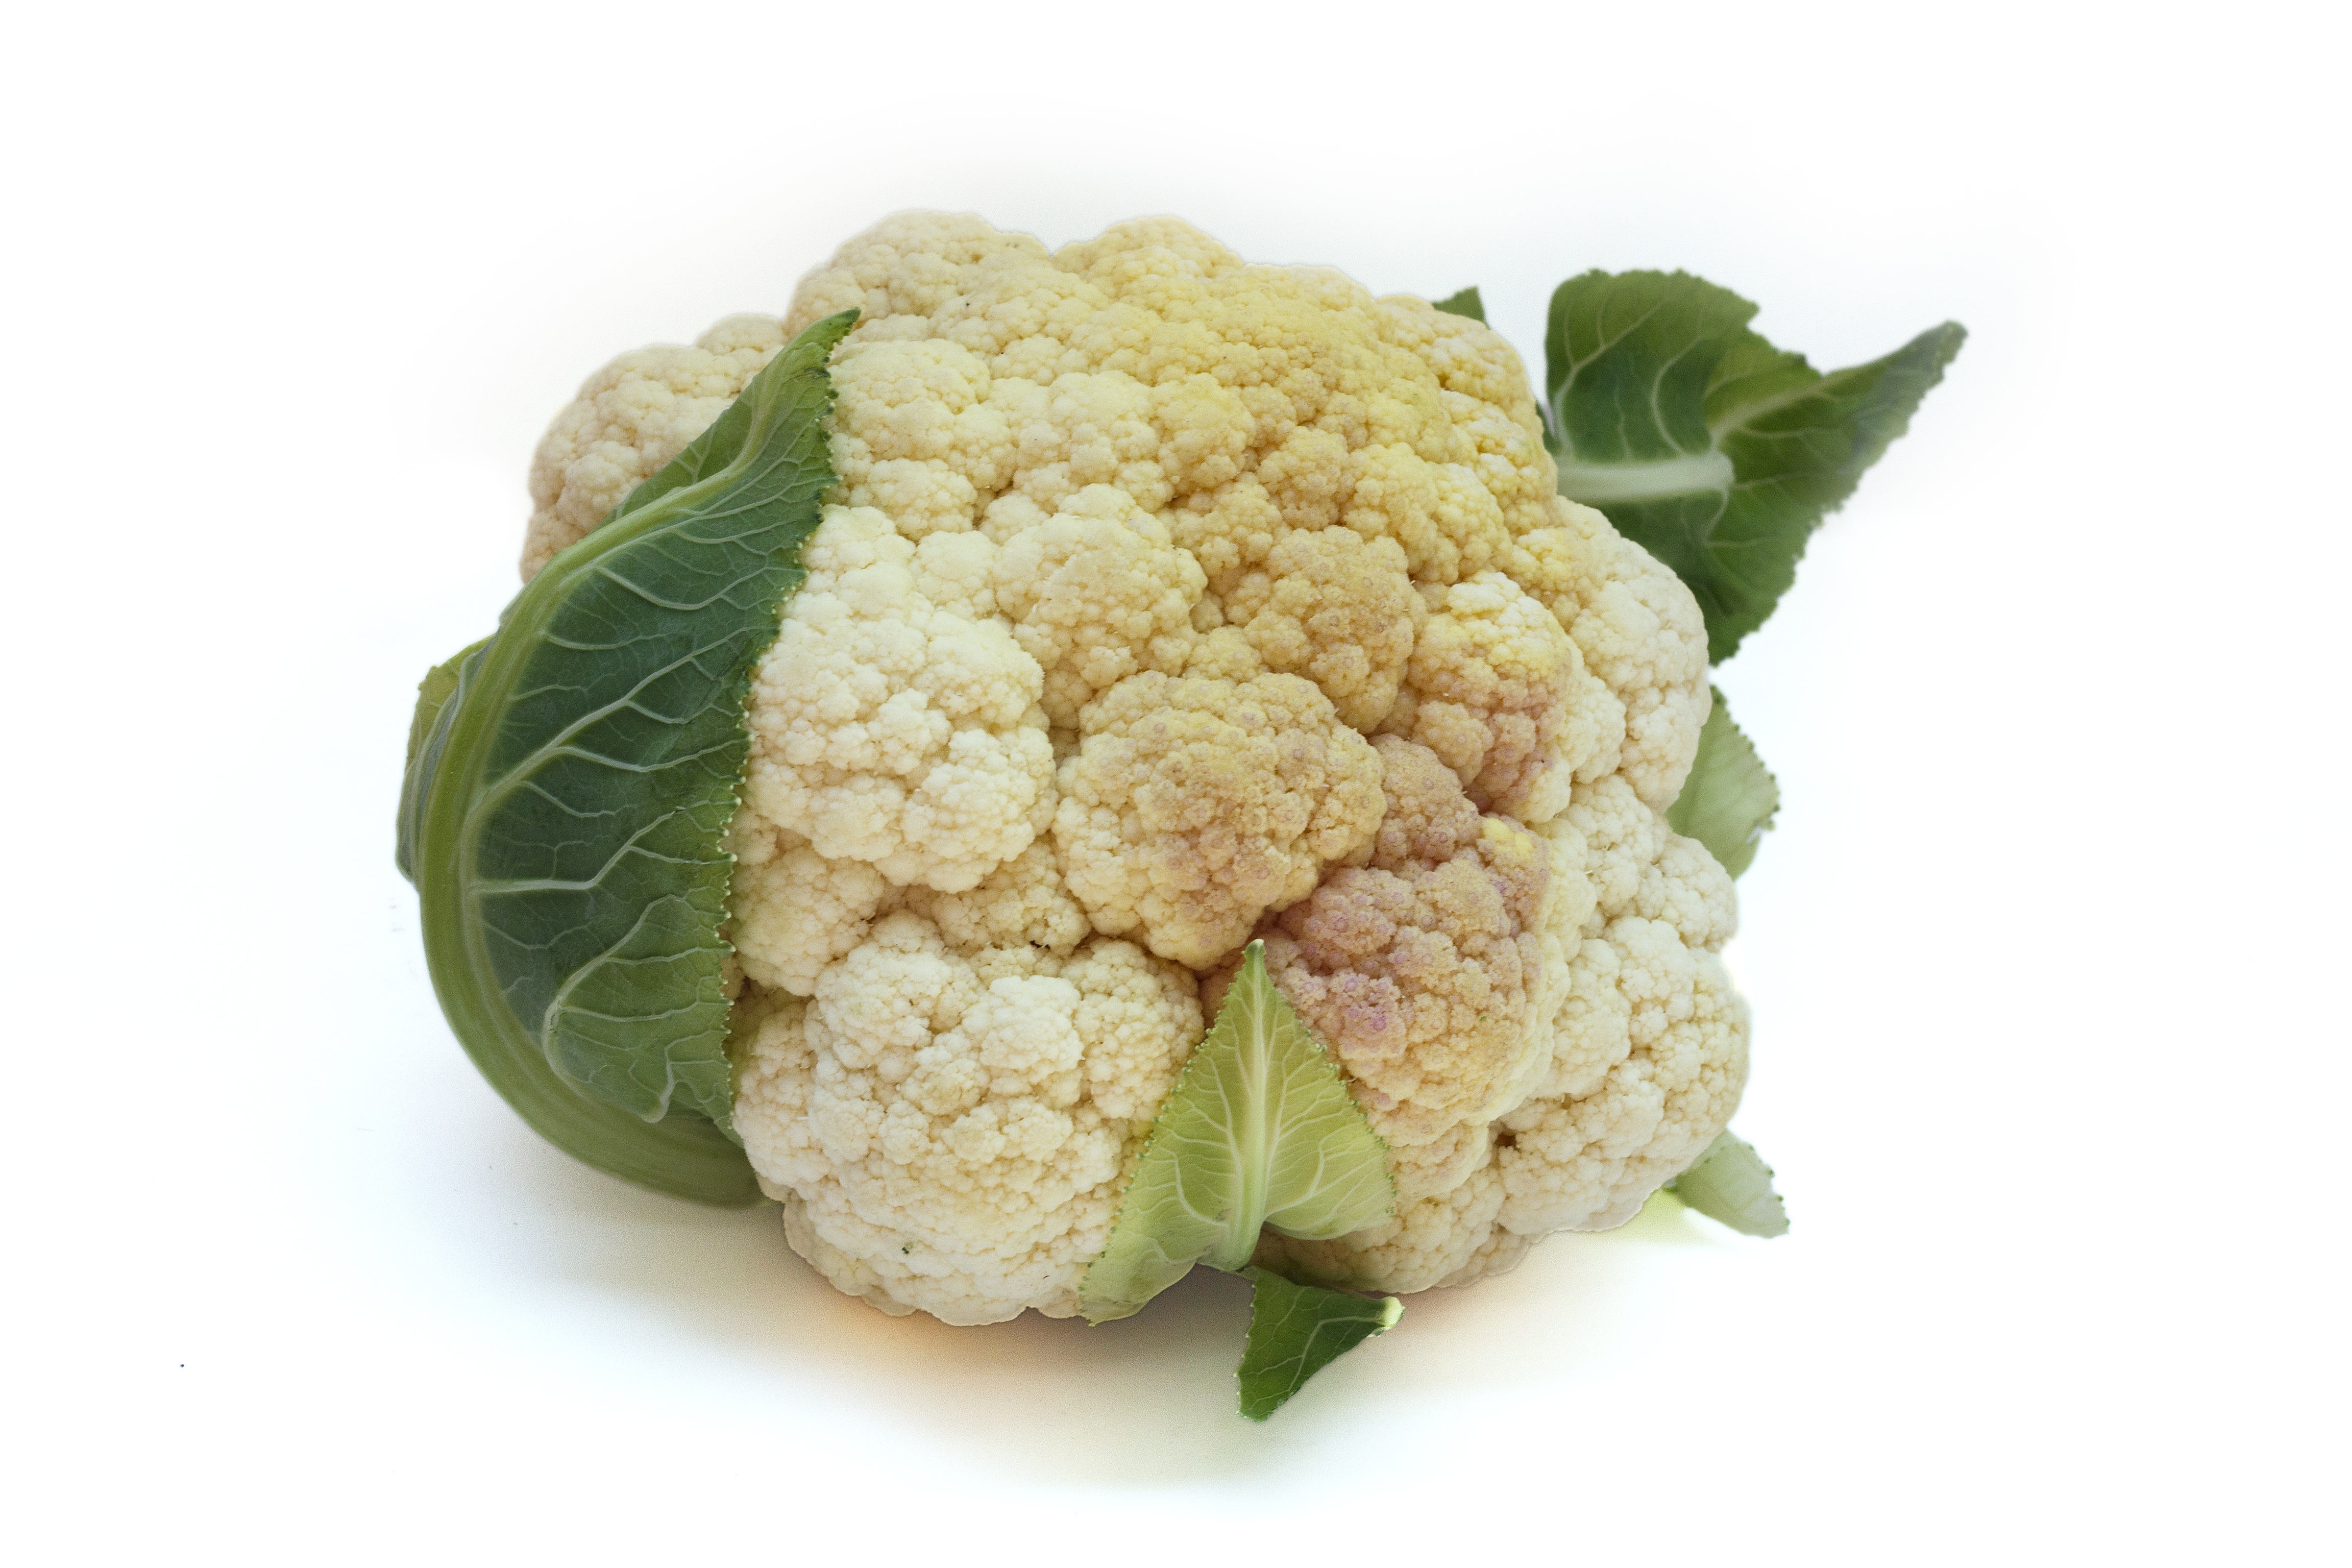
plant, white, dish, food, produce, vegetable, color, fresh, agriculture, lunch, cuisine, one, nutrition, tasty, cabbage, cauliflower, flowering plant, leaf vegetable, cruciferous vegetables